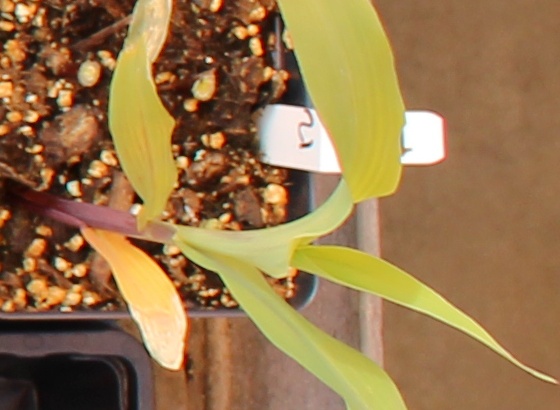
Label: Corn